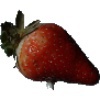
Label: Strawberry 1